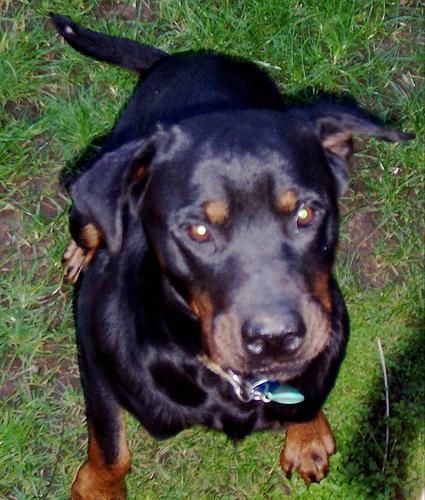
Rottweiler